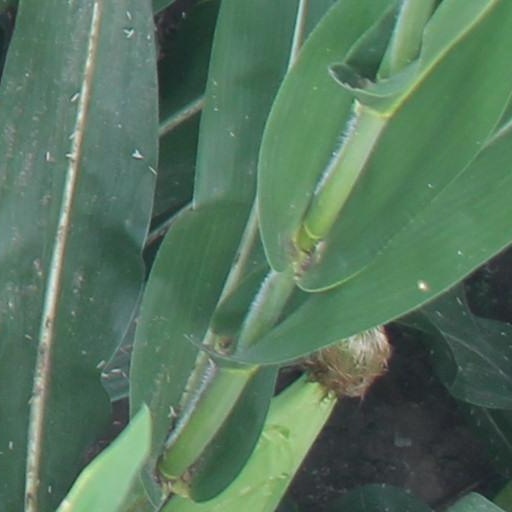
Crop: maize; corn